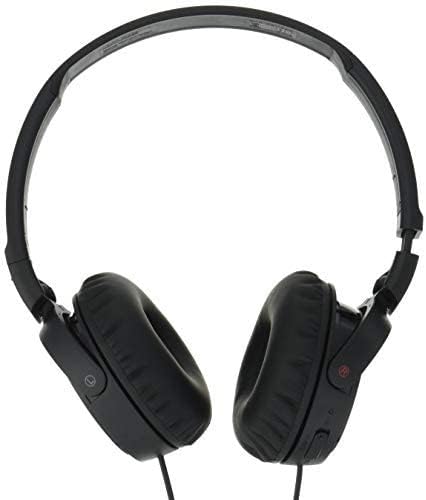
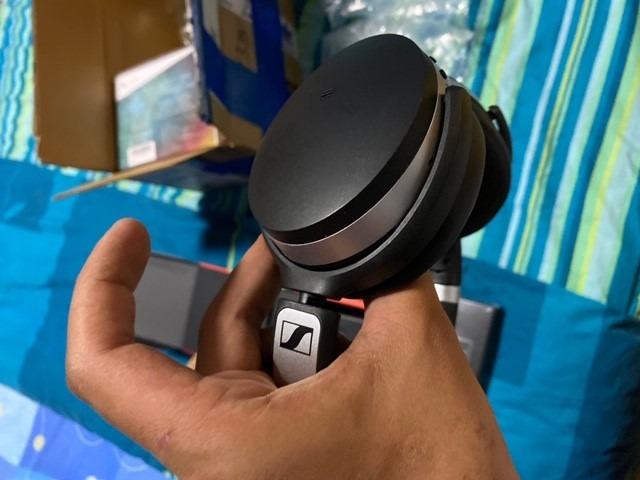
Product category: headphones
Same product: no